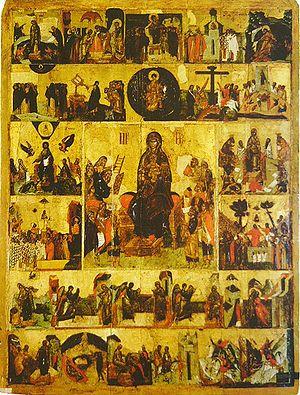
L’Histoire de l'icône byzantine et orthodoxe est la description des processus historiques d'apparition et de développement de la peinture d'icônes dans le monde orthodoxe. L'icône est un genre de peinture, de nature religieuse par ses thèmes et ses sujets, cultuelle par sa signification, qui débute au haut Moyen Âge, voire dans l'antiquité tardive, dans l'Empire romain d'Orient. L'icône religieuse a pour but d'être un lien entre le monde divin et le monde terrestre, durant la prière individuelle ou la liturgie chrétienne.